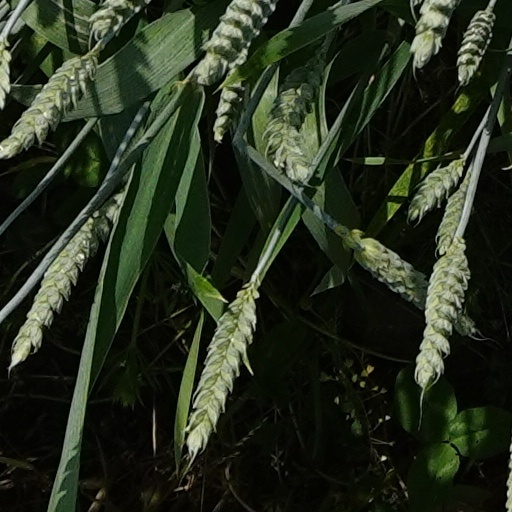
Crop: wheat